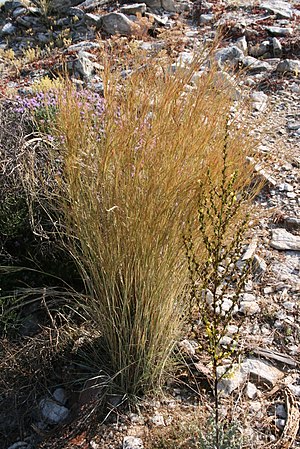
Gedeøje
Aegilops speltoides
Aegilops er en slægt af enårige græsser med ca. 25 arter, der er udbredt i Middelhavsområdet, Mellemøsten og derfra videre ind i Centralasien og Kina. Flere arter er naturaliserede i Nordamerika. Det er tuedannende planter med en vækstform, der som regel er opret. Bladskederne er spaltet næsten helt ned til bladfæstet. Bladpladen er sædvanligvis flad. Småakset er kompakt og cylindrisk, lancetformet eller ægformet. Kromosomtal = 7